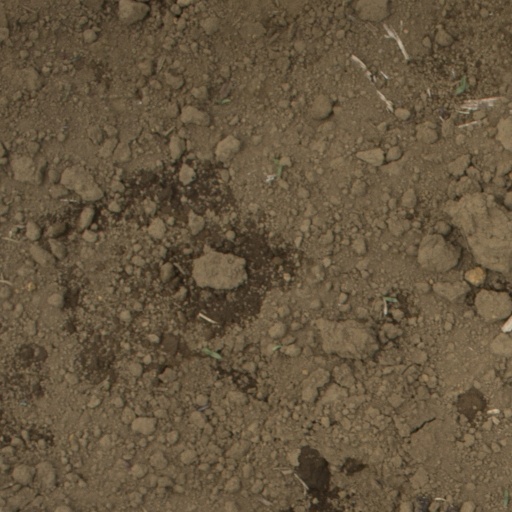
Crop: Jerusalem artichoke